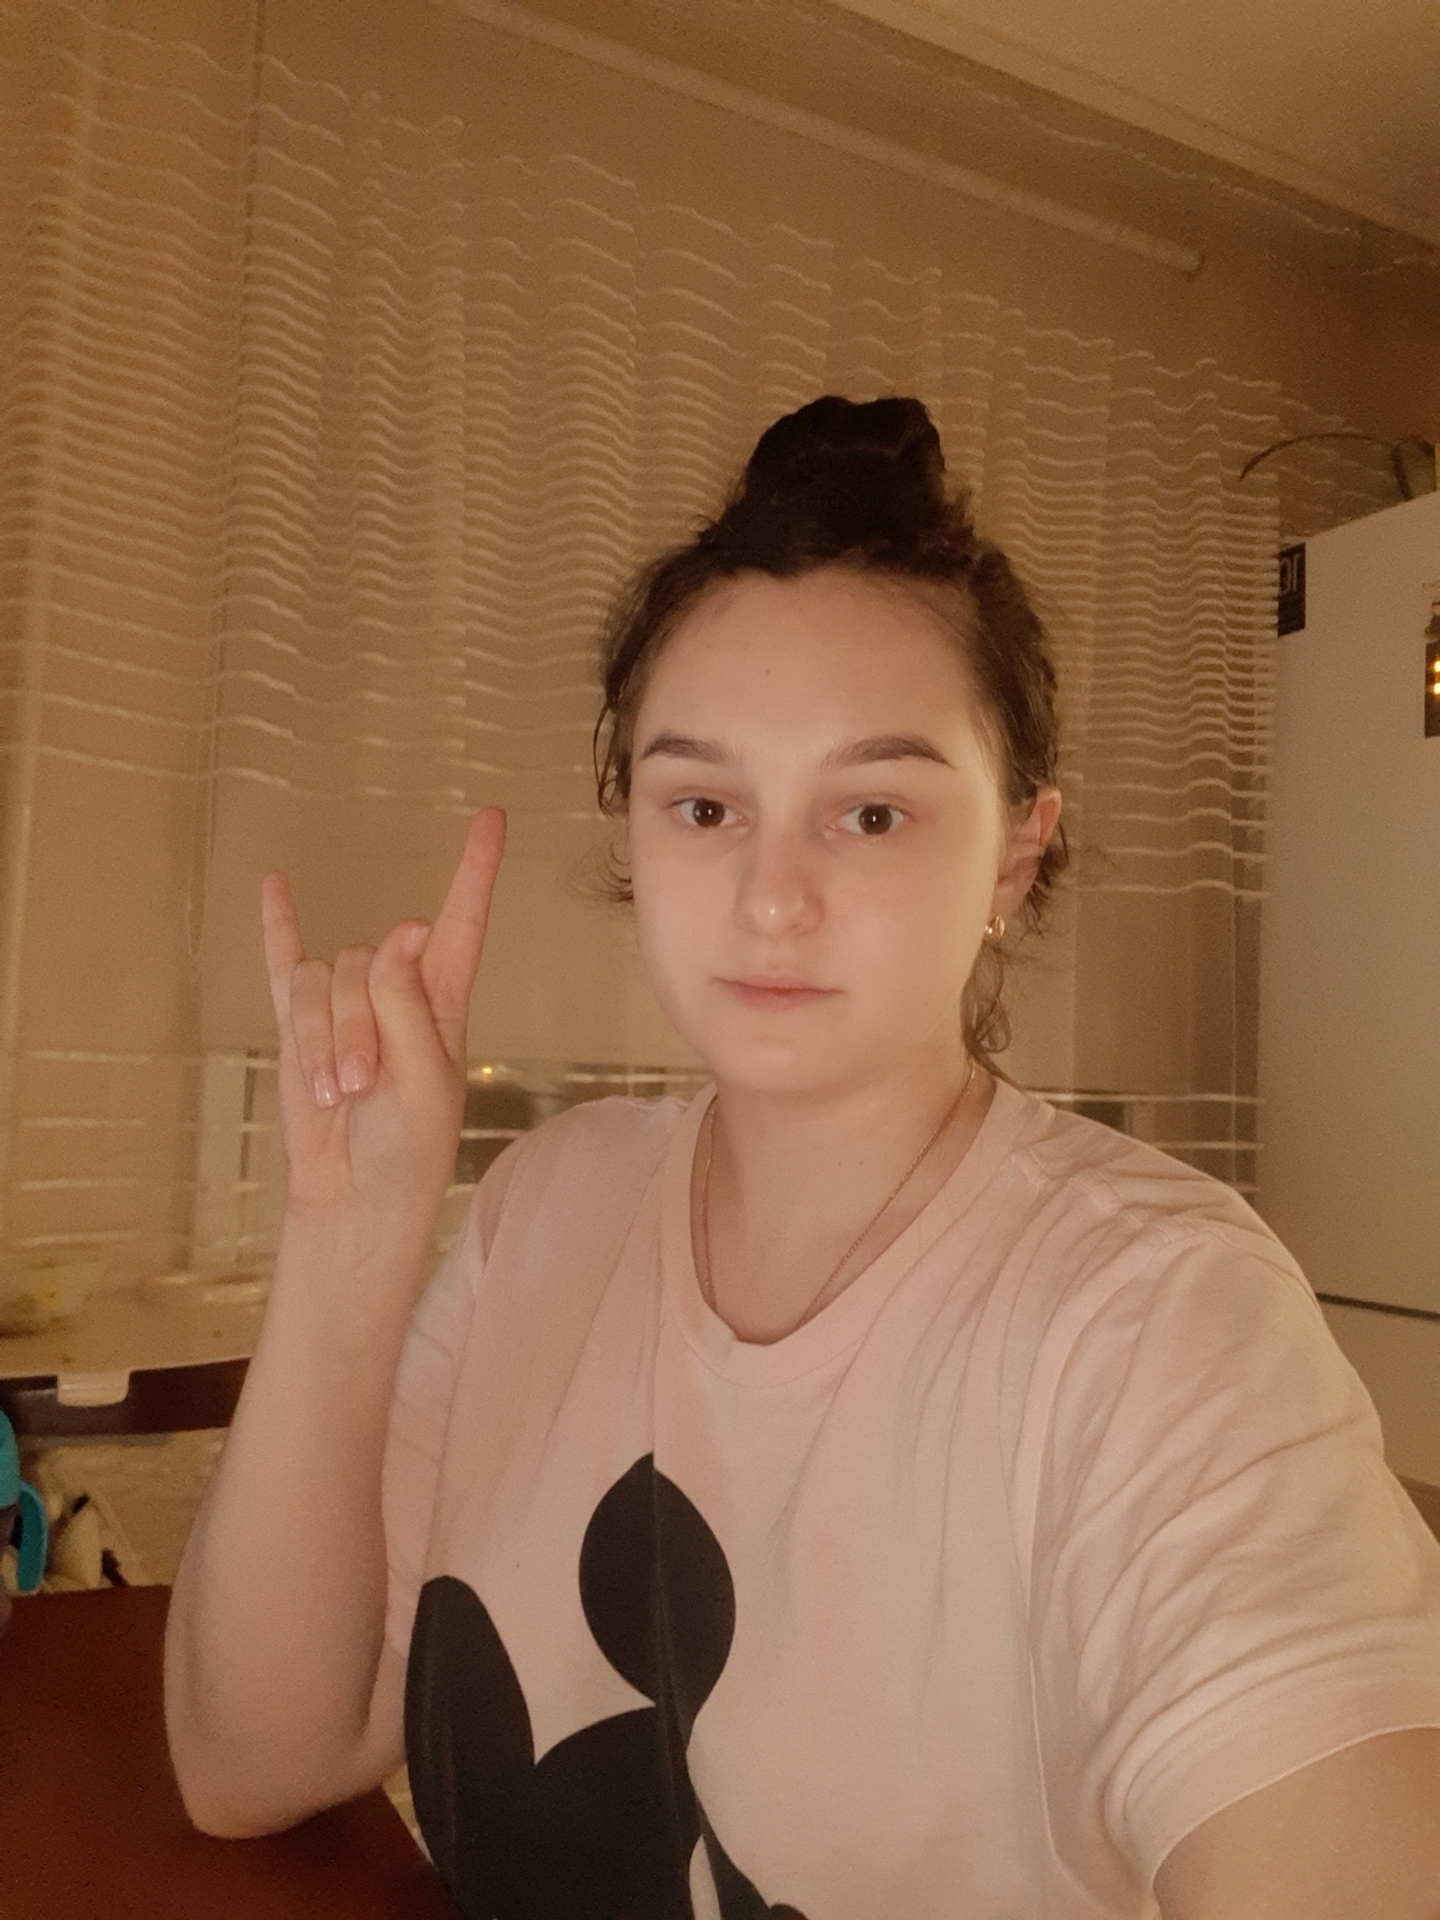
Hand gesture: rock